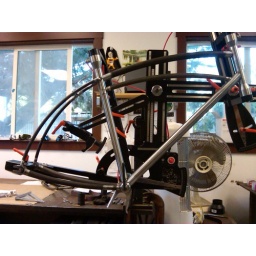
building this bike for sturmay Archer for inter bike this year. There booth will have 4 Retrotecs in it this year.